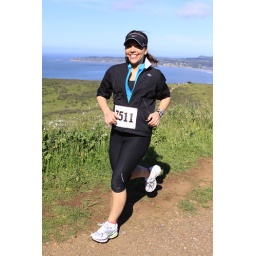
Marched up natural rock and wooden staircases and scramble under tree trunks.